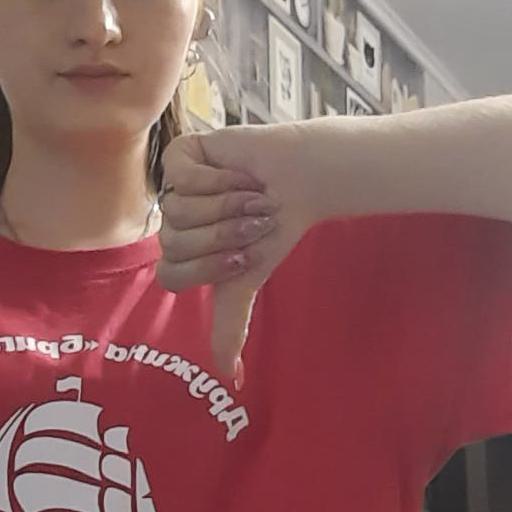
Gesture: dislike